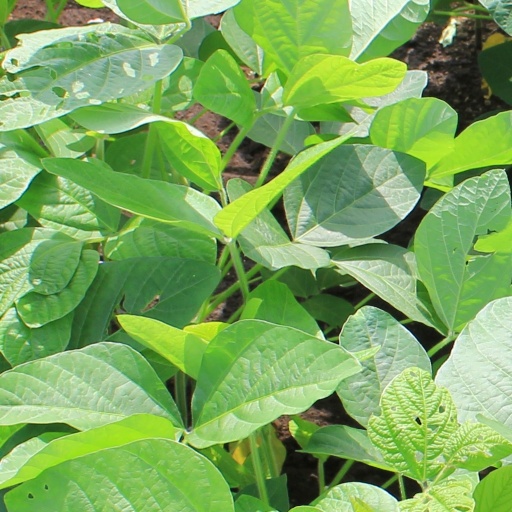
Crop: soybean